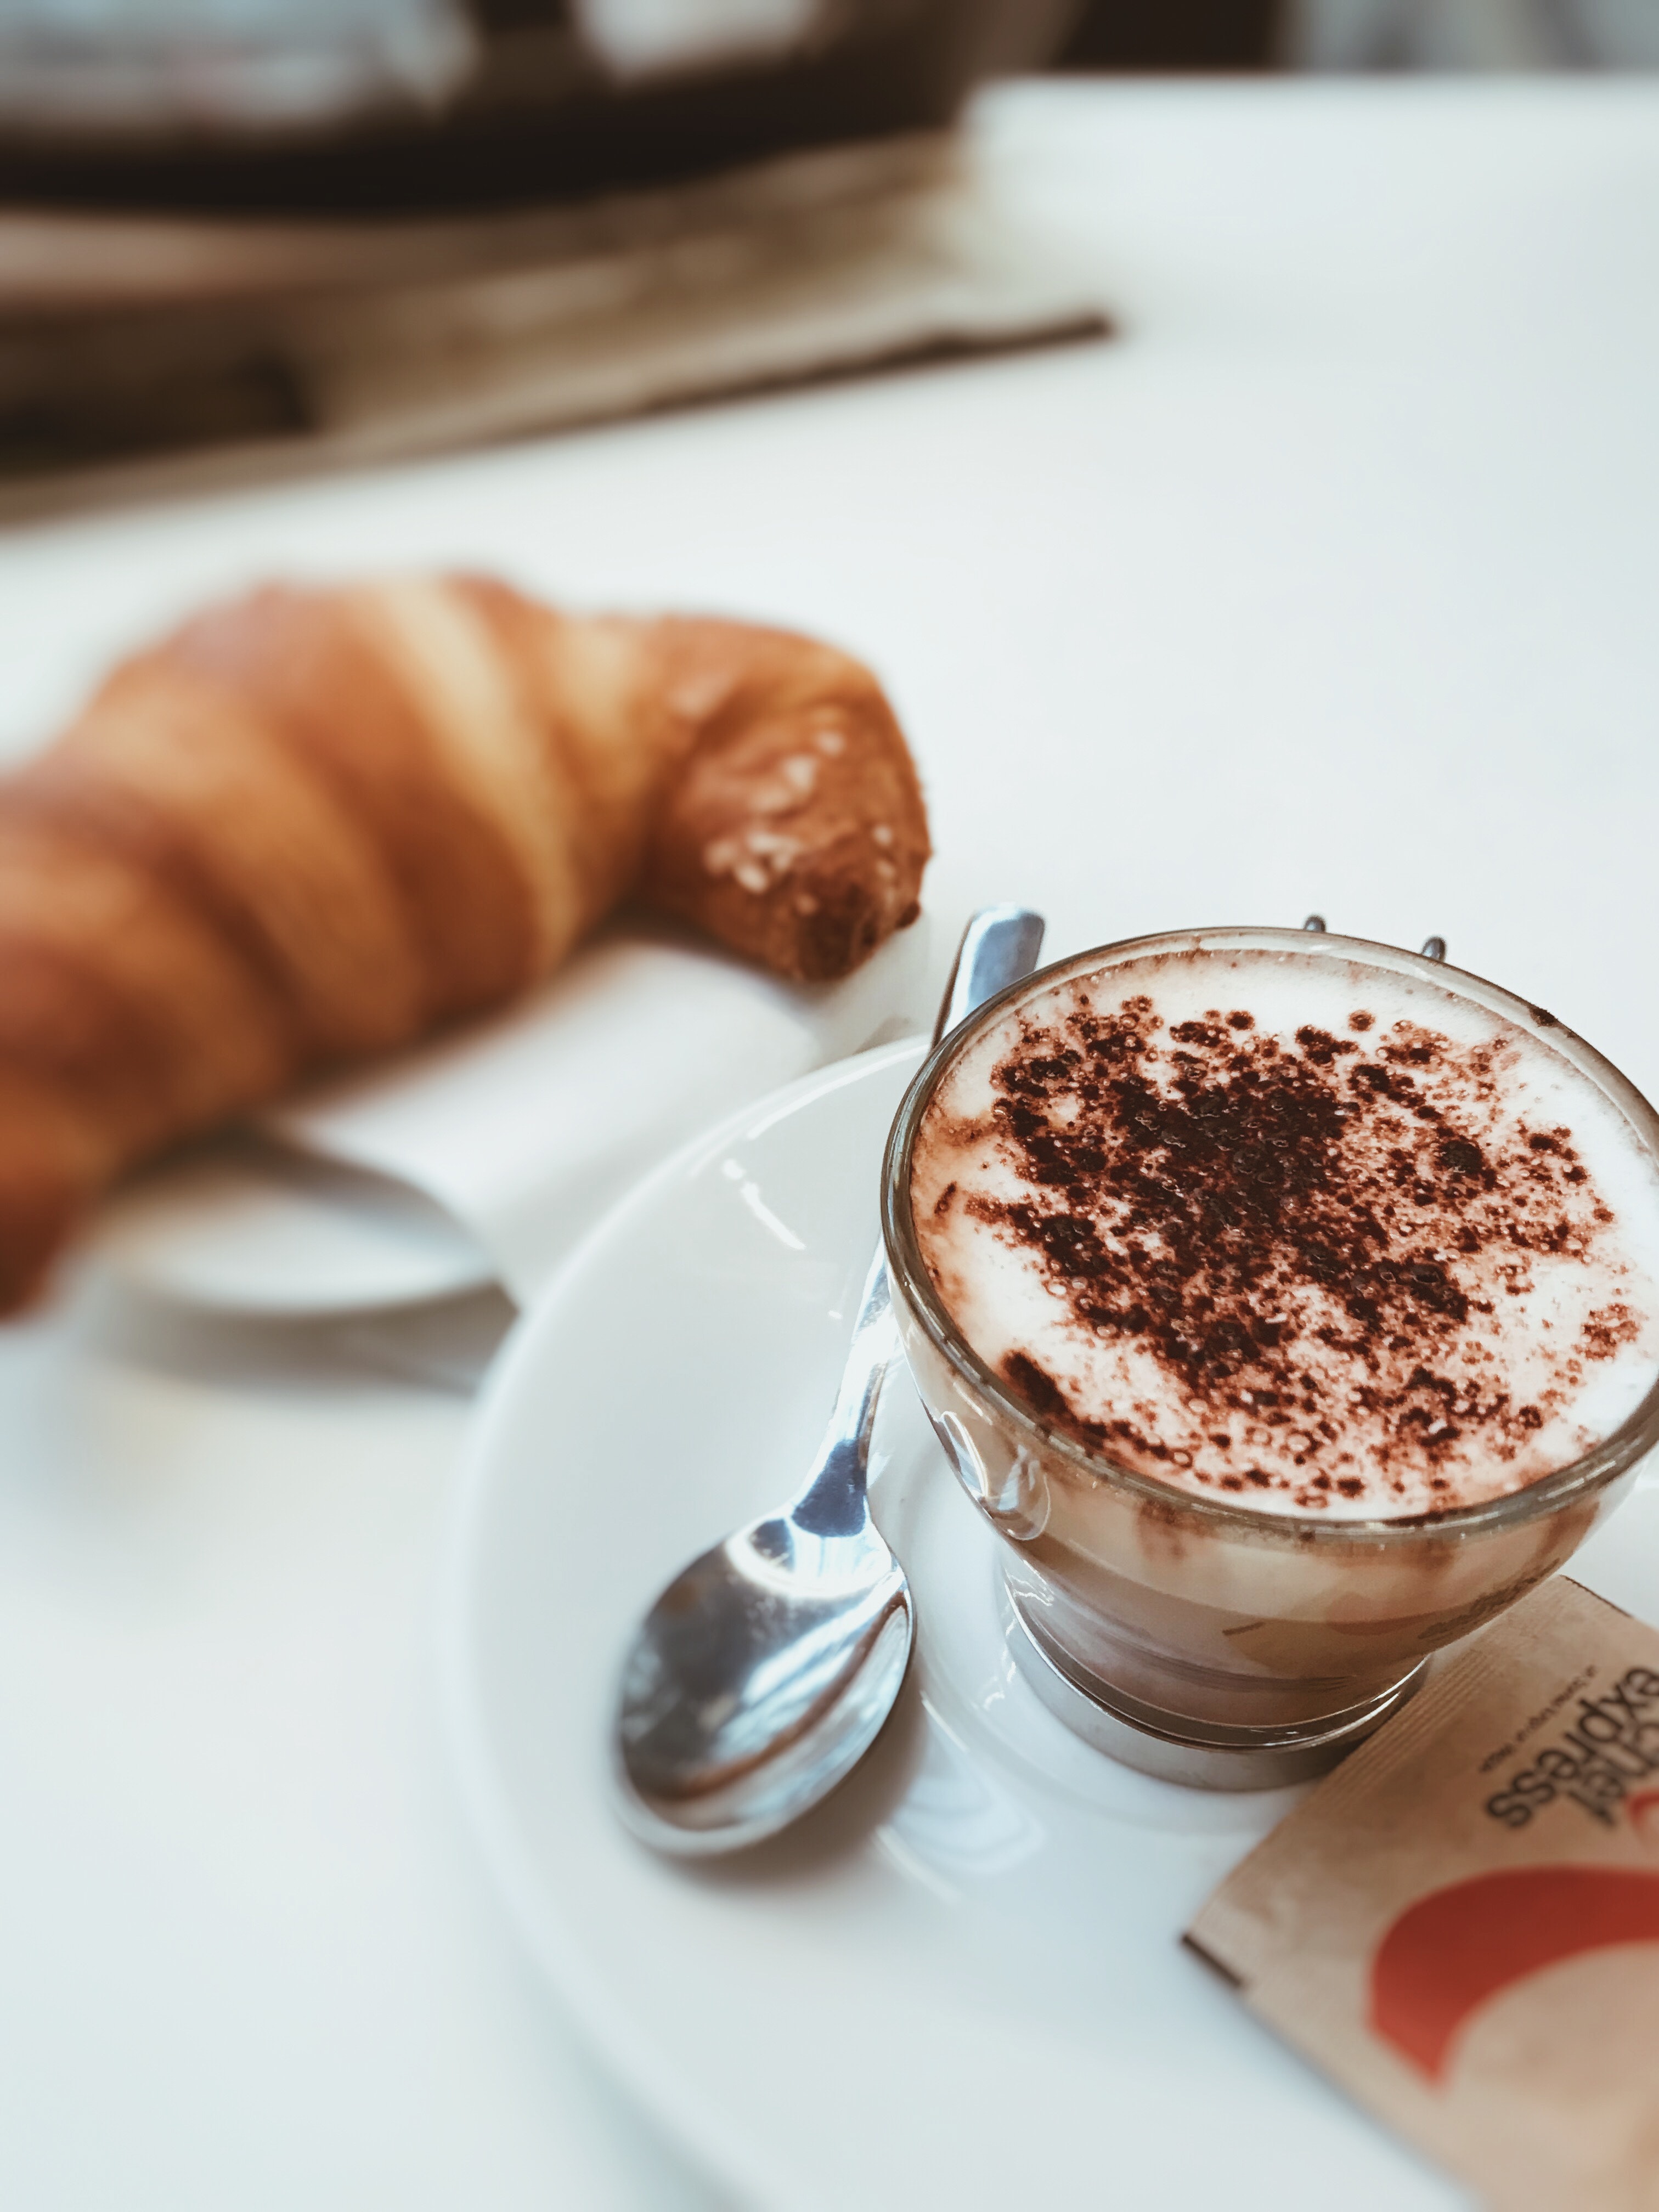
food, cuisine, dish, ingredient, dessert, hot chocolate, croissant, cappuccino, non alcoholic beverage, whipped cream, mocaccino, coffee, drink, chocolate, mousse, pudding, cafe au lait, cream, espresso, affogato, Espressino, cup, pastry, baked goods